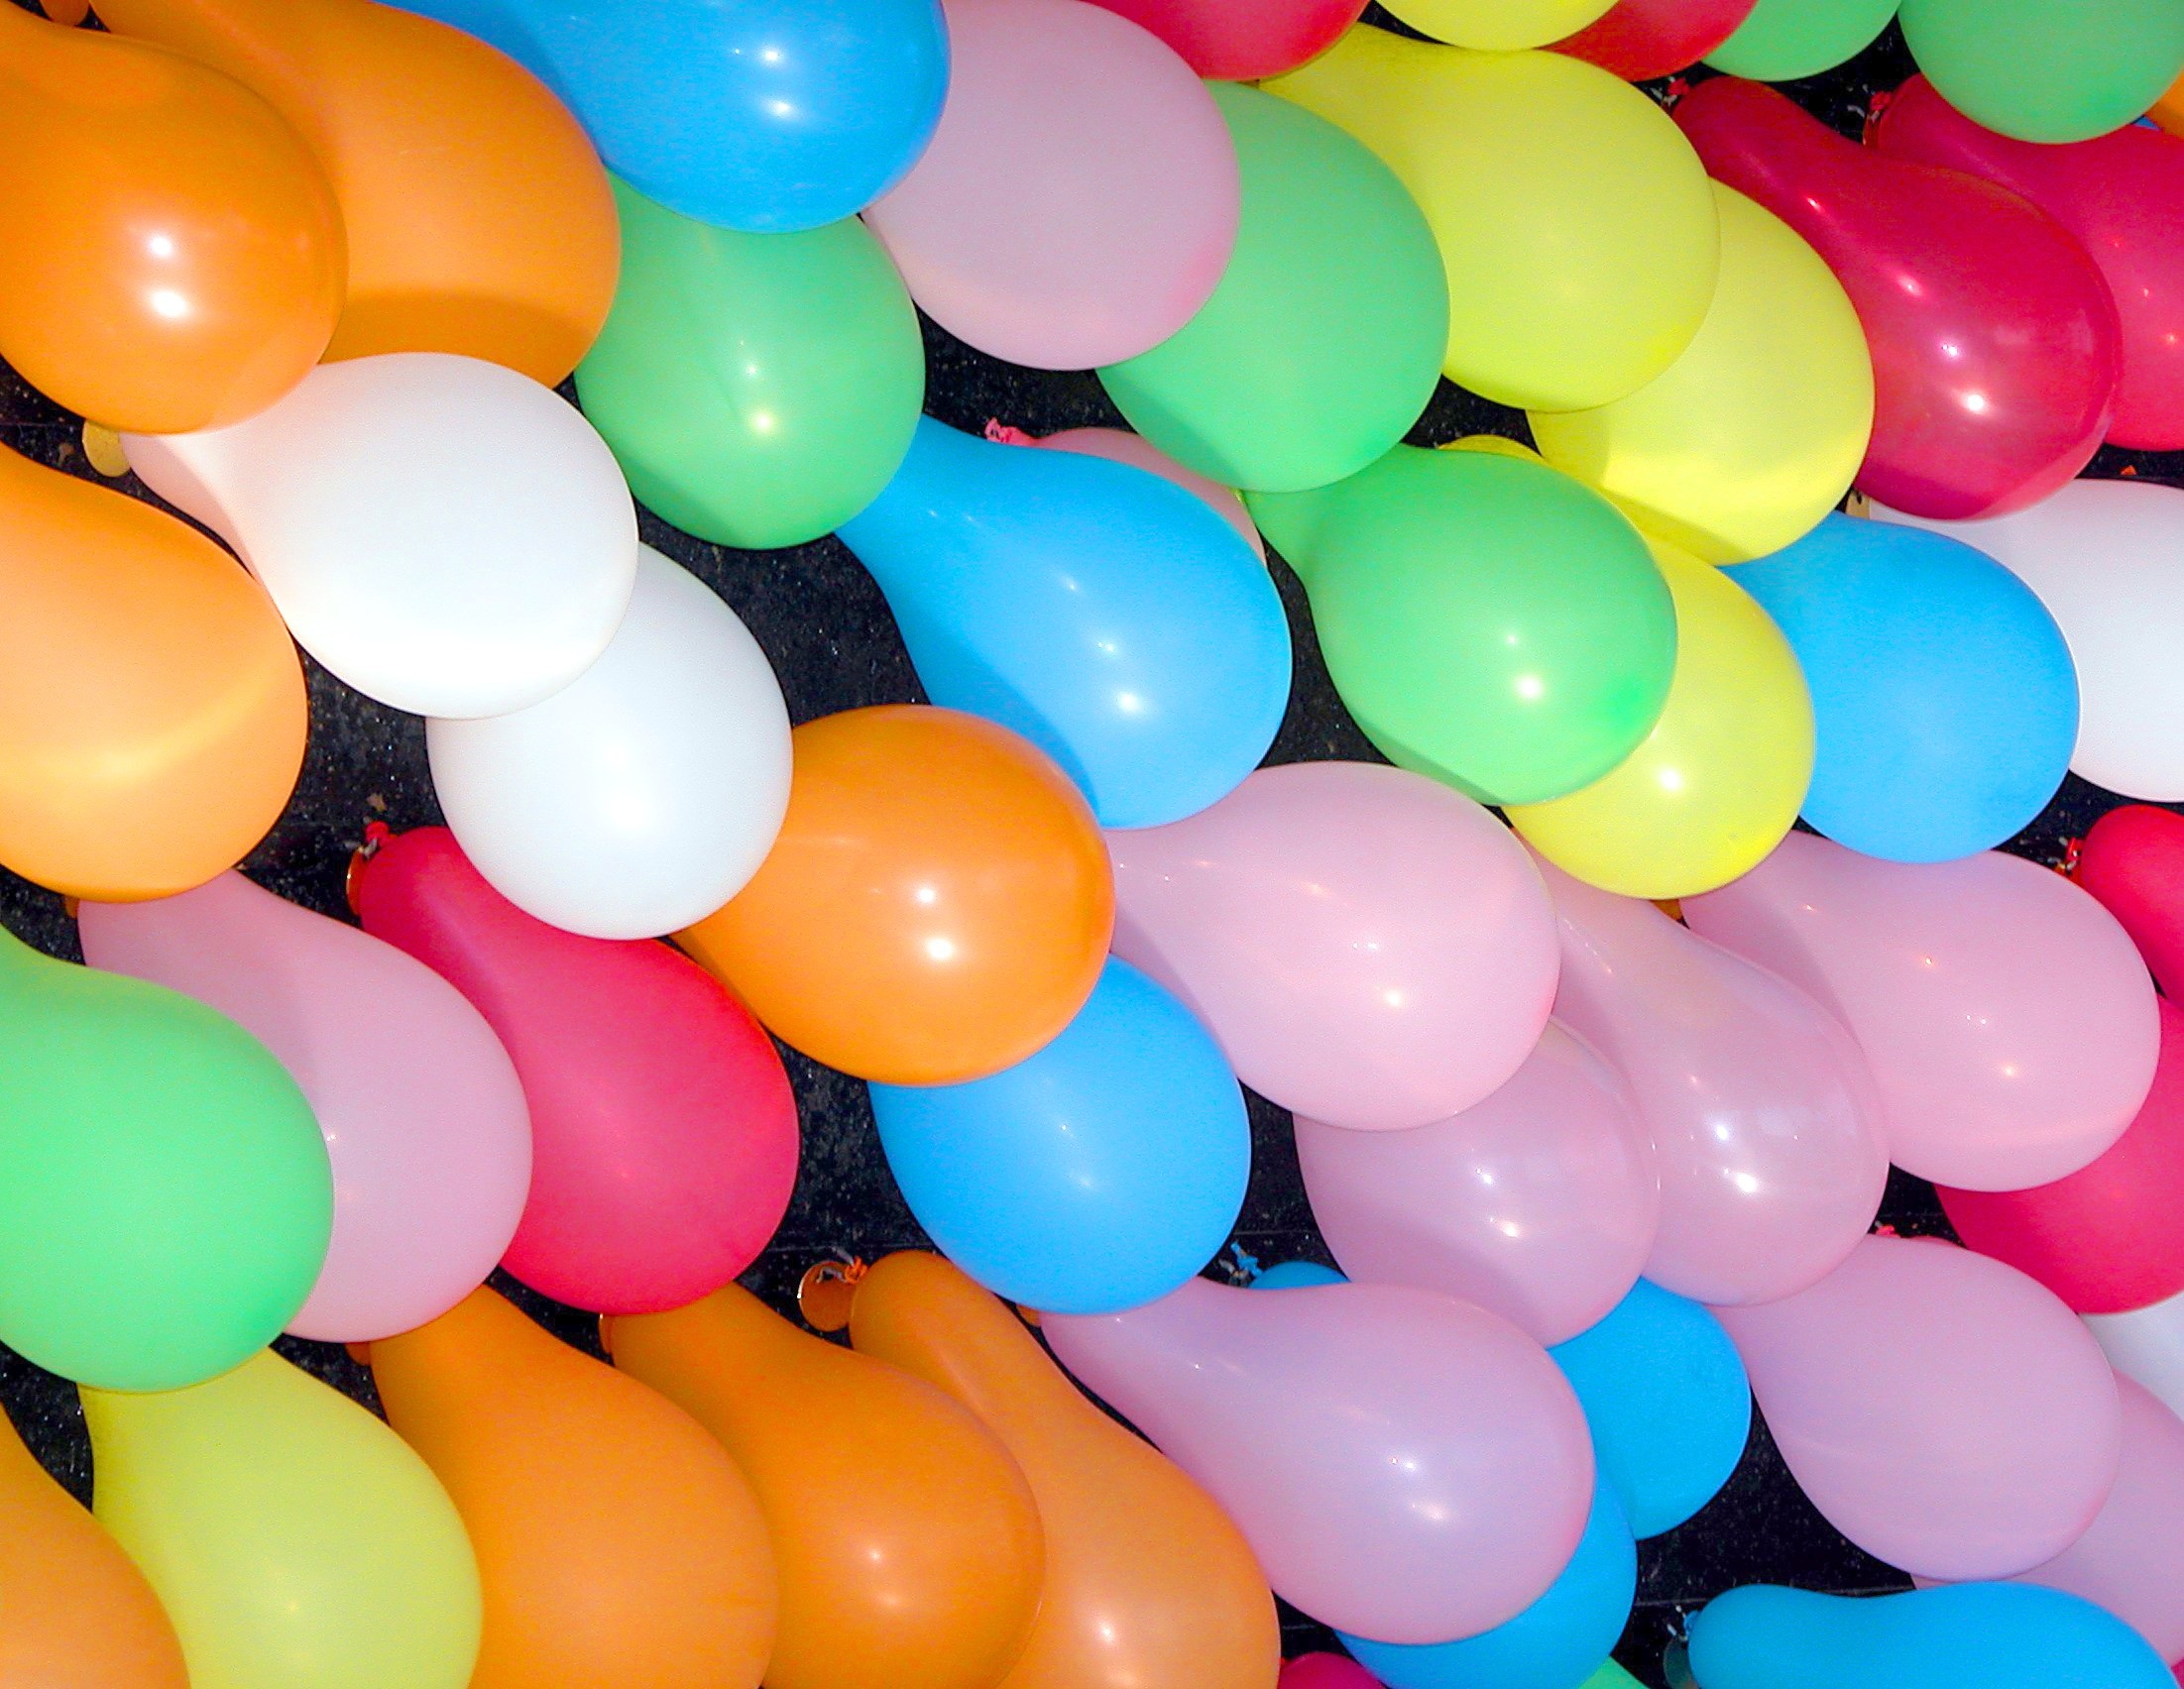
air, balloon, celebration, decoration, color, holiday, child, toy, celebrate, fun, design, decorative, party, birthday, colorful balloons